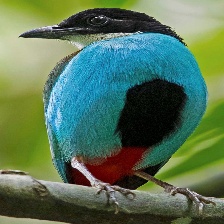
Species: AZURE BREASTED PITTA
Scientific name: PITTA STEERII